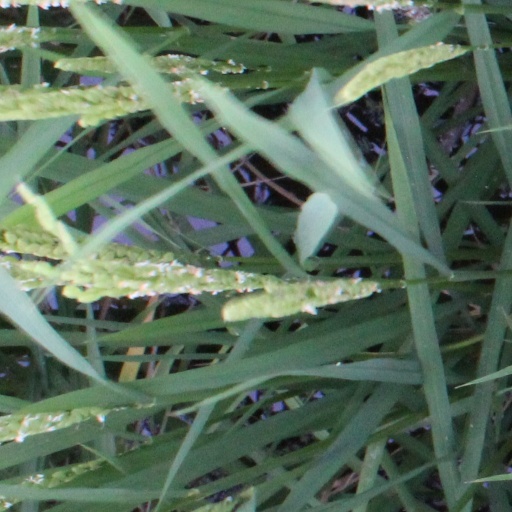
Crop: rice